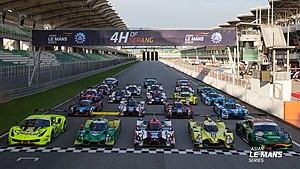
4 Heures de Sepang 2019 - Asian Le Mans Series
Les 4 Heures de Sepang 2019, disputées le 24 février 2019 sur le Circuit international de Sepang, sont la septième édition de cette course, la troisième sur un format de quatre heures, et la quatrième et dernière manche de l'Asian Le Mans Series 2018-2019.
La saison 2018-2019 des Asian Le Mans Series était la septième saison de ce championnat et s'est déroulé du 23 novembre 2018 au 24 février 2019 sur un total de quatre manches.